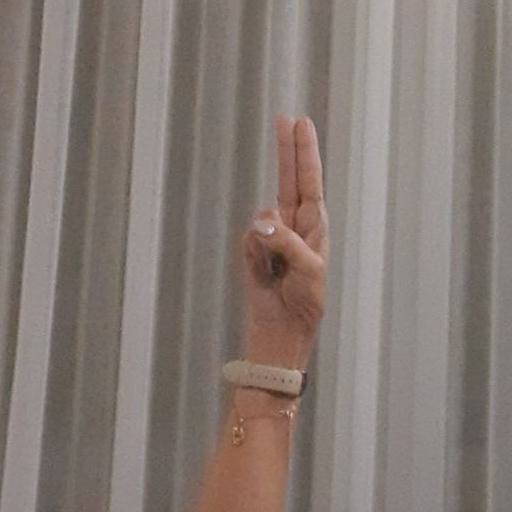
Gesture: two_up